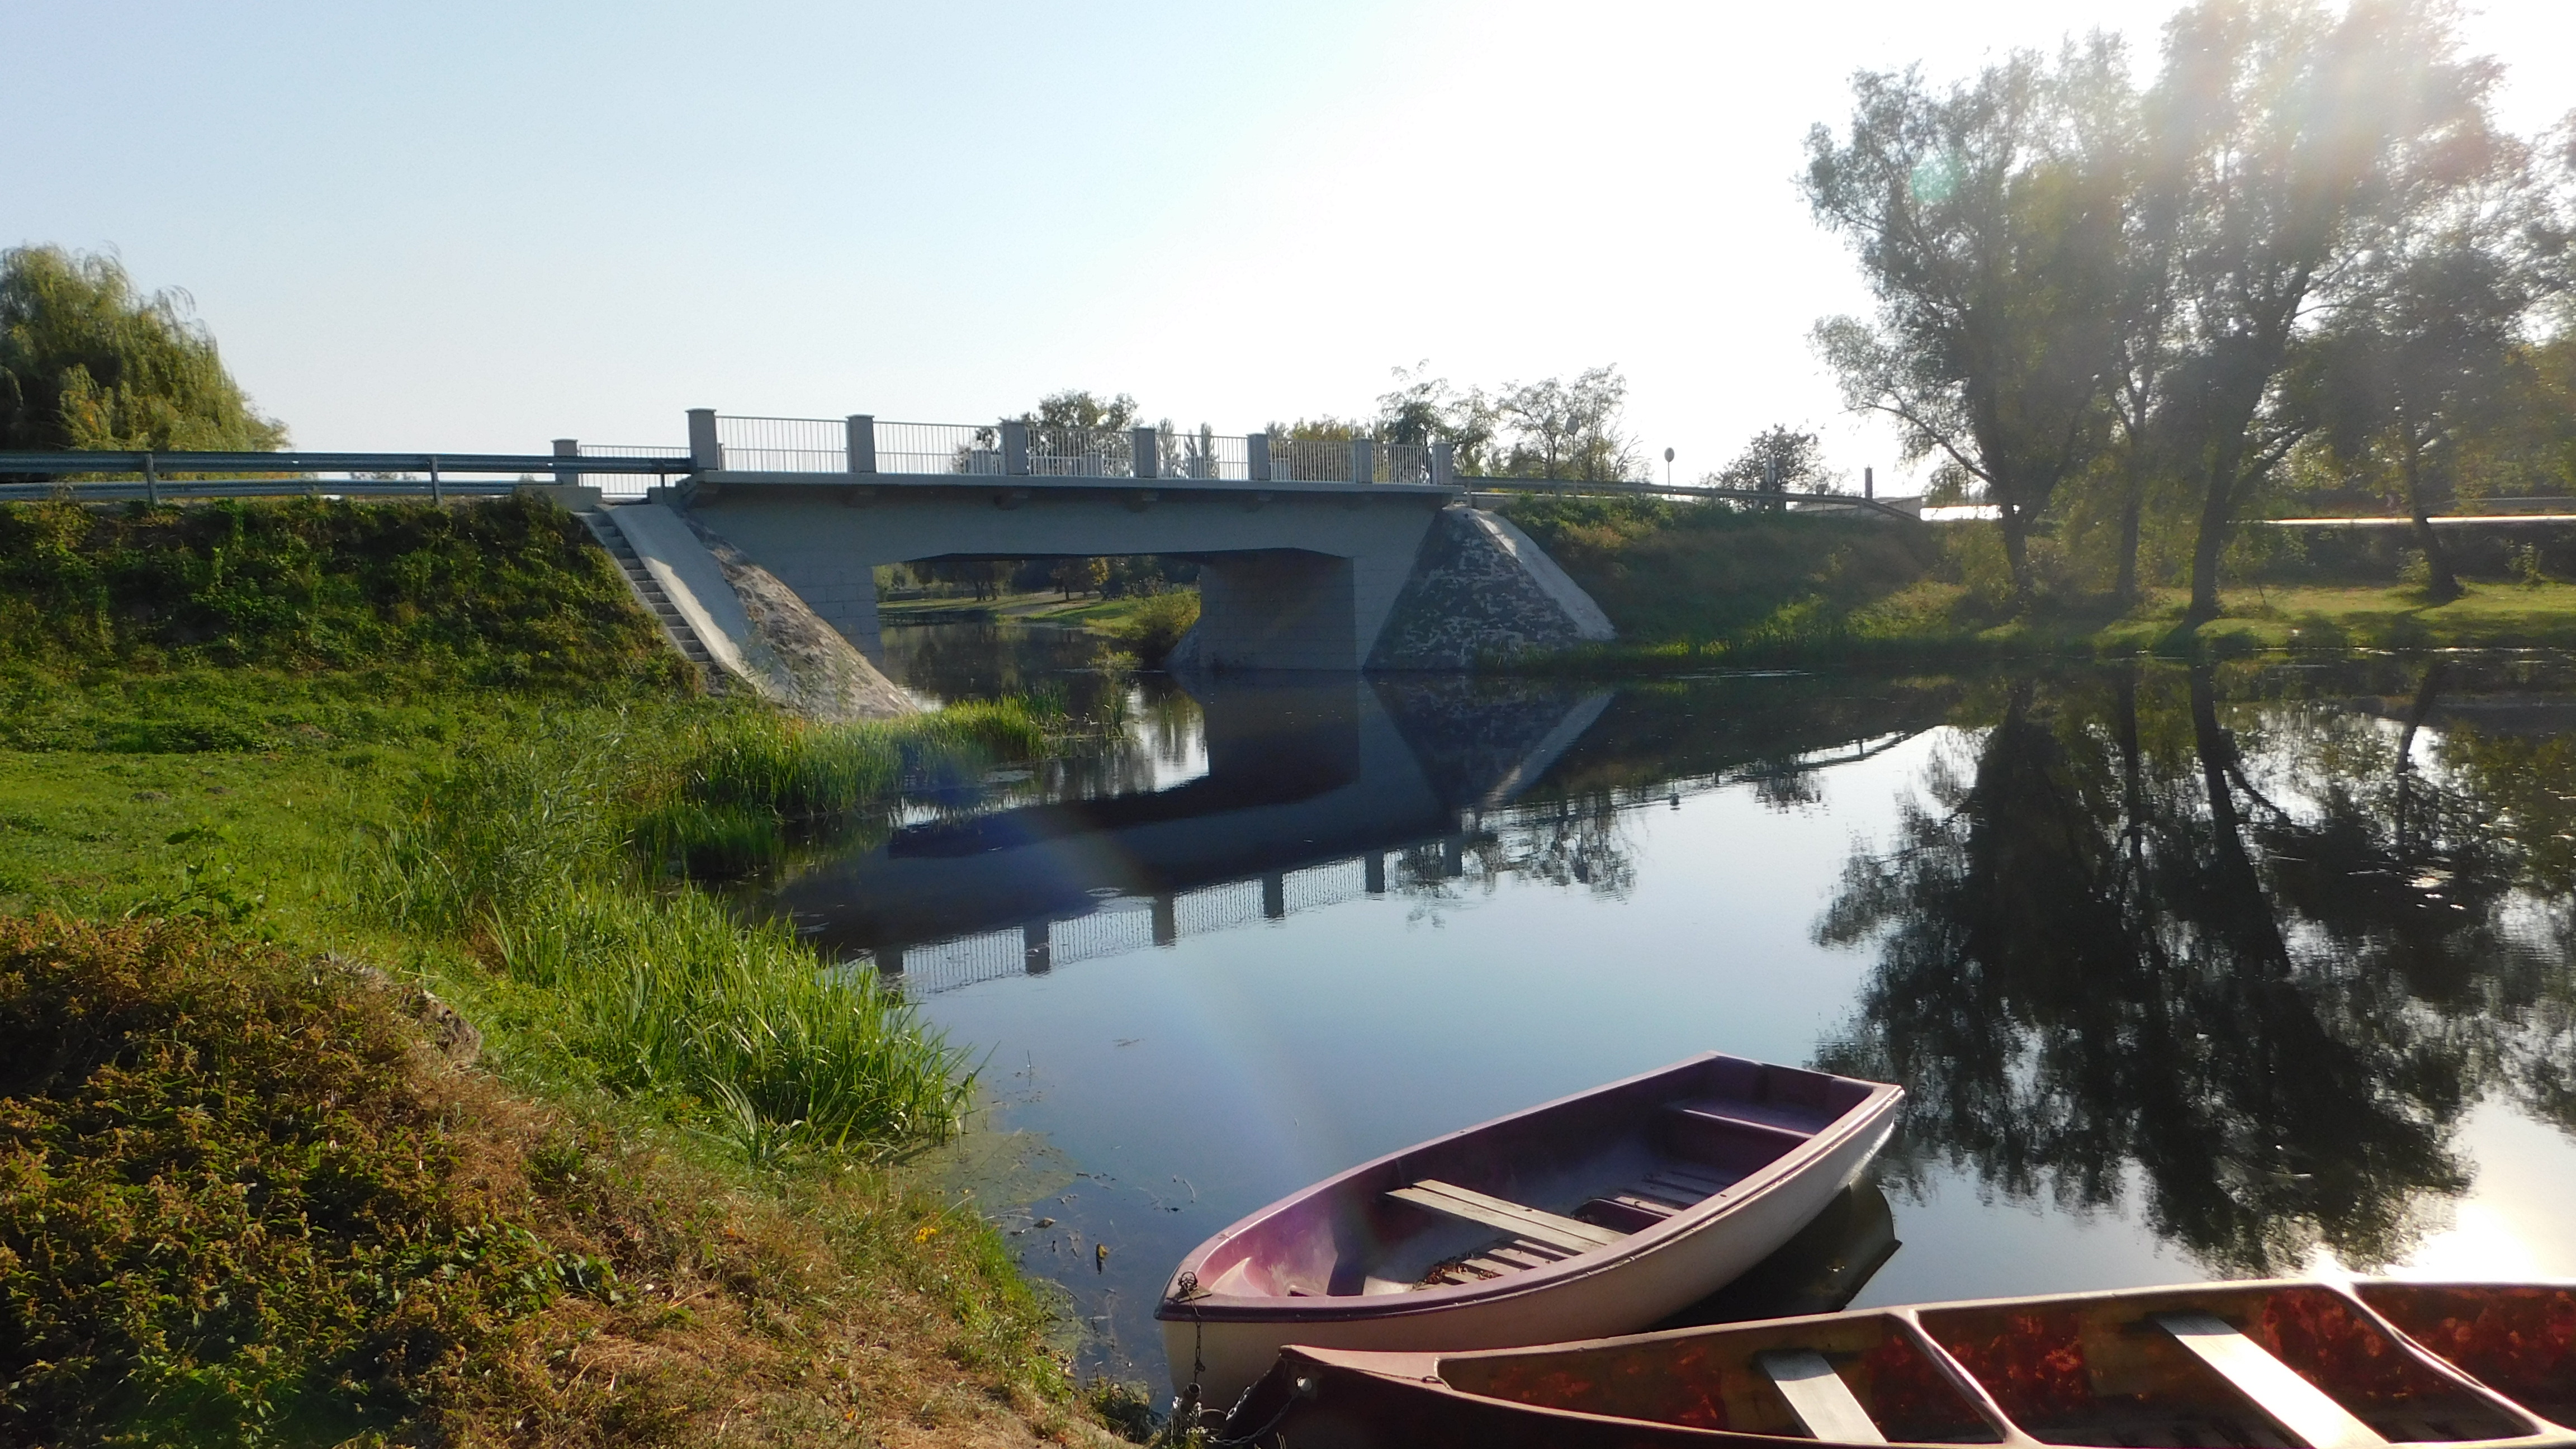
boat, bridge, waterway, water transportation, canal, reflection, water resources, river, reservoir, water, watercourse, bank, lake, tree, plant community, bayou